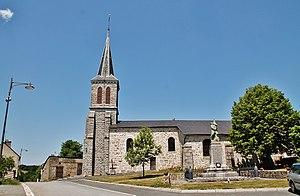
église St Martin
Charron est une commune française située dans le département de la Creuse en région Nouvelle-Aquitaine.